Polycystic kidney disease

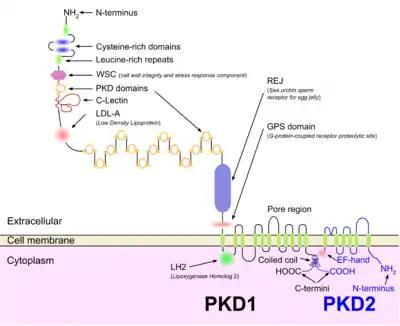
PKD1 and PKD2

Both autosomal dominant and autosomal recessive polycystic kidney disease cyst formation are tied to abnormal cilia-mediated signaling. The polycystin-1 and polycystin-2 proteins appear to be involved in both autosomal dominant and recessive polycystic kidney disease due to defects in both proteins. Both proteins communicate with calcium channel proteins, and cause a reduction in resting (intracellular) calcium and endoplasmic reticulum storage of calcium.